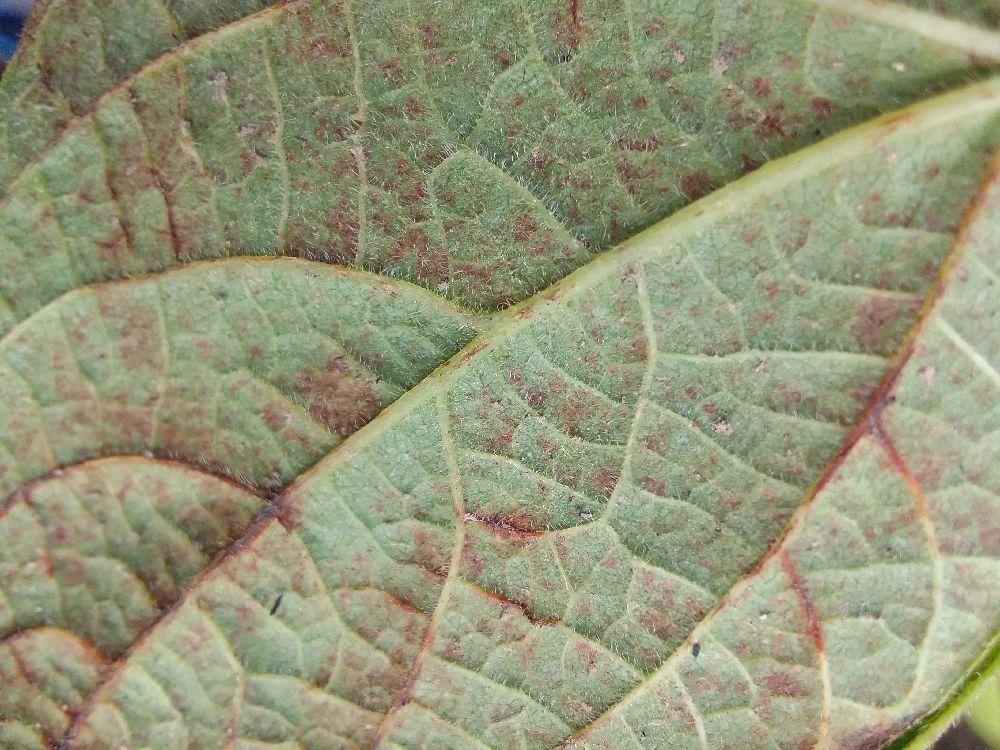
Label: anthracnose